Symphyotrichum regnellii

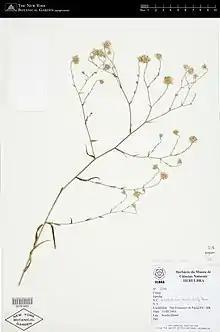
"S. regnelli" specimen held at the New York Botanical Garden, collected 10 March 2001, Rio Grande do Sul, Brazil.

"Symphyotrichum regnellii" is native to Argentina and Brazil, specifically in the following jurisdictions. In Argentina, it is native to the provinces of Corrientes and Misiones. In Brazil, it is native to the states of Goiás, Minas Gerais, Paraná, Rio Grande do Sul, Santa Catarina, and São Paulo, as well as the Federal District.